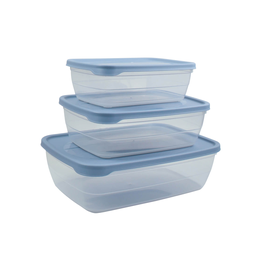
Label: plastic